2018 South American Under-20 Futsal Championship

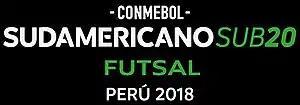
2018 South American Under-20 Futsal Championship logo

The 2018 South American Under-20 Futsal Championship is the 8th edition of the South American Under-20 Futsal Championship, the biennial international youth futsal championship organised by the CONMEBOL for the men's under-20 national teams of South America. The tournament is held in Lima, Peru between 4–11 November 2018.